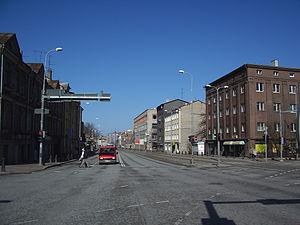
Keldrimäe est un quartier du district de Kesklinn à Tallinn en Estonie.
Torupilli est un quartier du district de Kesklinn à Tallinn en Estonie.
L'arrondissement de Kesklinn est l'un des huit arrondissements de Tallin en Estonie.